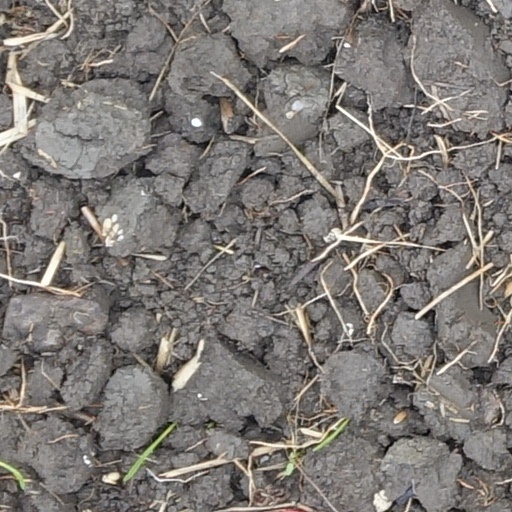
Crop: wheat